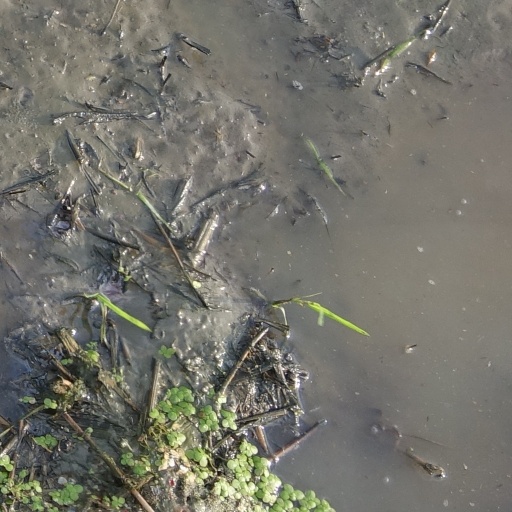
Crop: rice